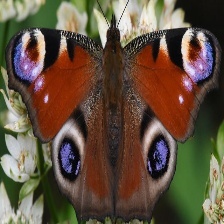
Species: PEACOCK
Butterfly family (ImageNet category): admiral